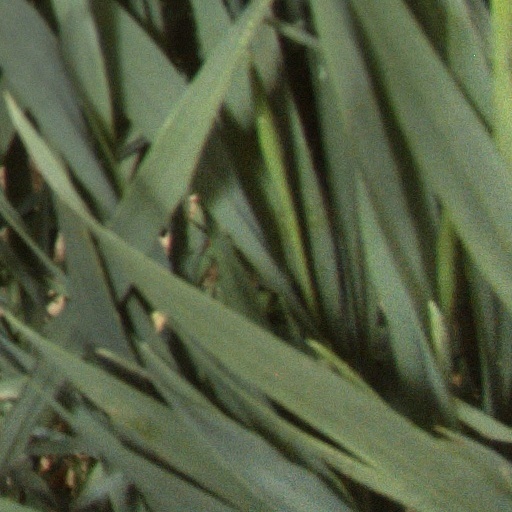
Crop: wheat